Bob Dobelstein

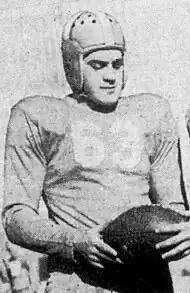
Dobelstein, circa 1944

Bob Dobelstein (October 27, 1922 – November 13, 2009) was an American football guard. He played for the New York Giants from 1946 to 1948 and for the Los Angeles Dons in 1949. He was selected by the Chicago Cardinals in the fourth round of the 1945 NFL draft with the 28th overall pick.